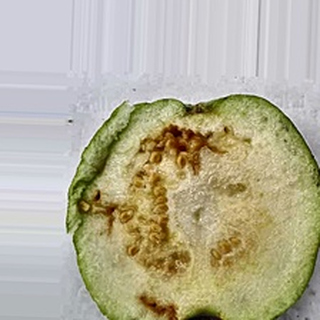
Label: guava_fruit_fly